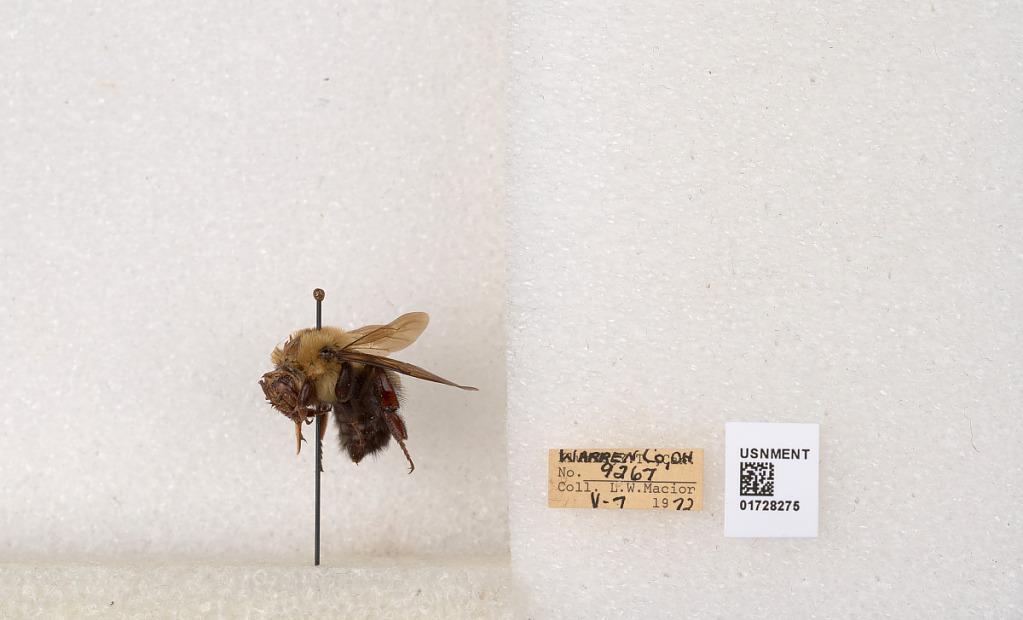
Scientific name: Bombus (Separatobombus) griseocollis (De Geer)
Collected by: L. Macior
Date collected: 1972-5-7
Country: United States
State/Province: Ohio
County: Warren
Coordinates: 39.4276, -84.1668